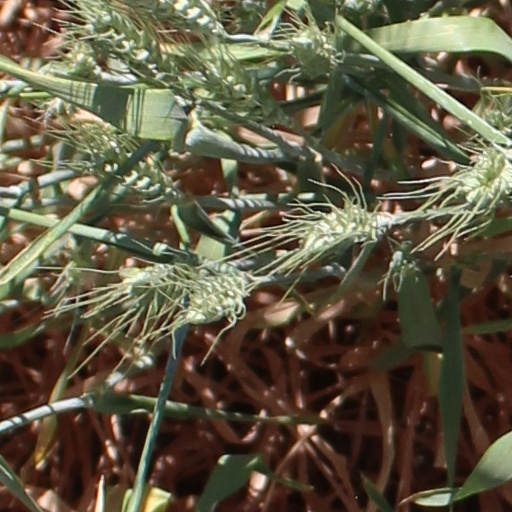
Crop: wheat